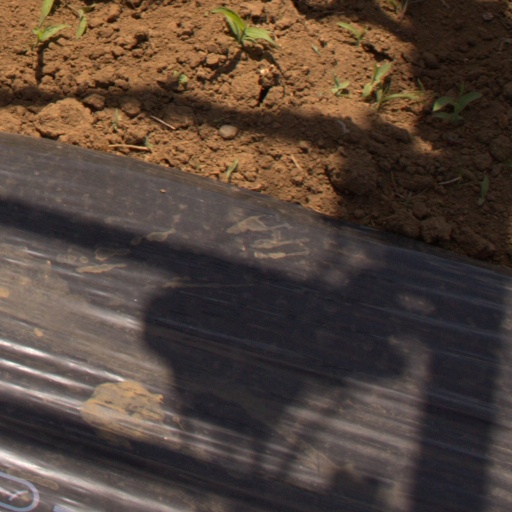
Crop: Jerusalem artichoke